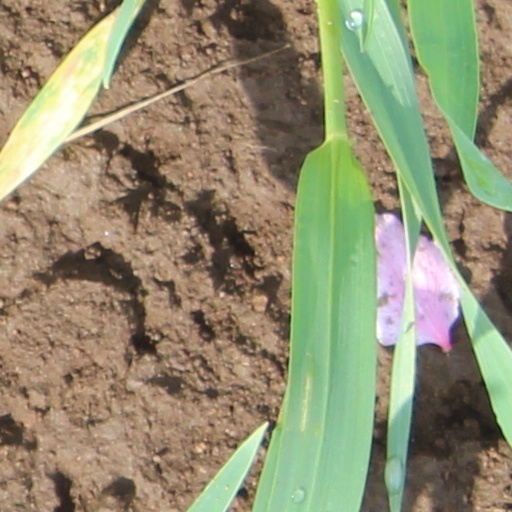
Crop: wheat